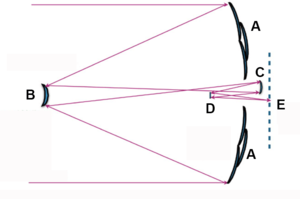
Le télescope spatial James-Webb est un télescope spatial développé par la NASA avec le concours de l'Agence spatiale européenne et de l'Agence spatiale canadienne. Son lancement est prévu le 31 octobre 2021.